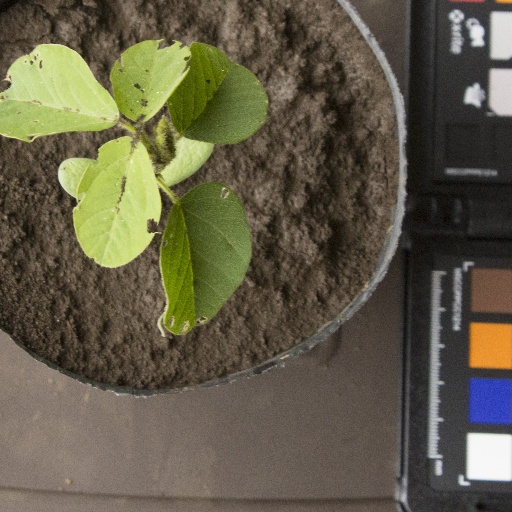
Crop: soybean